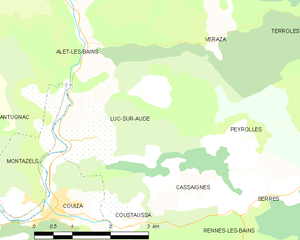
Carte des communes françaises: Luc-sur-Aude